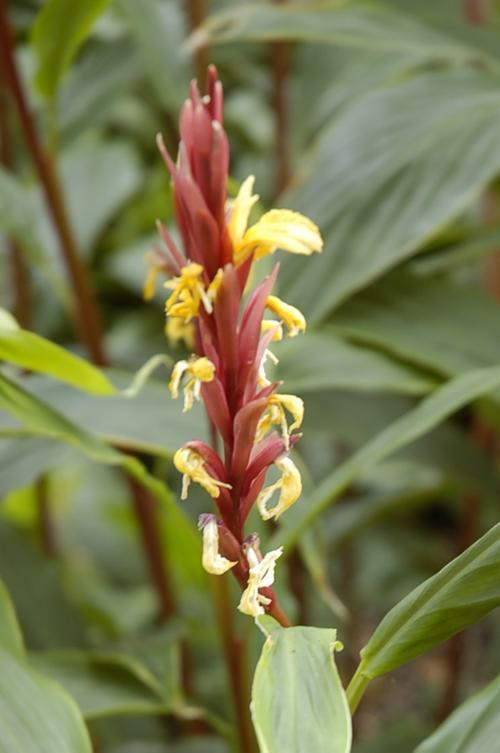
Flower: cautleya spicata